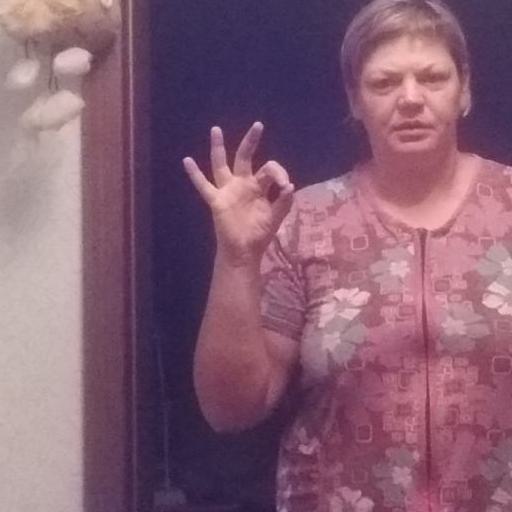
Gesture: ok